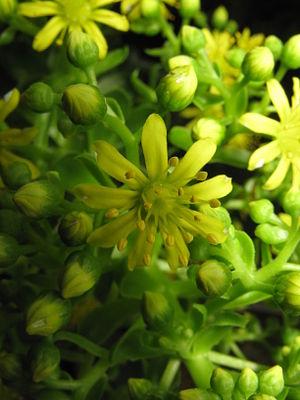
Aeonium arboreum, l'aéonium en arbre ou chou en arbre, est une espèce de plantes succulentes, du genre Aeonium, de la famille des Crassulaceae, originaire des îles Canaries et du Maroc.